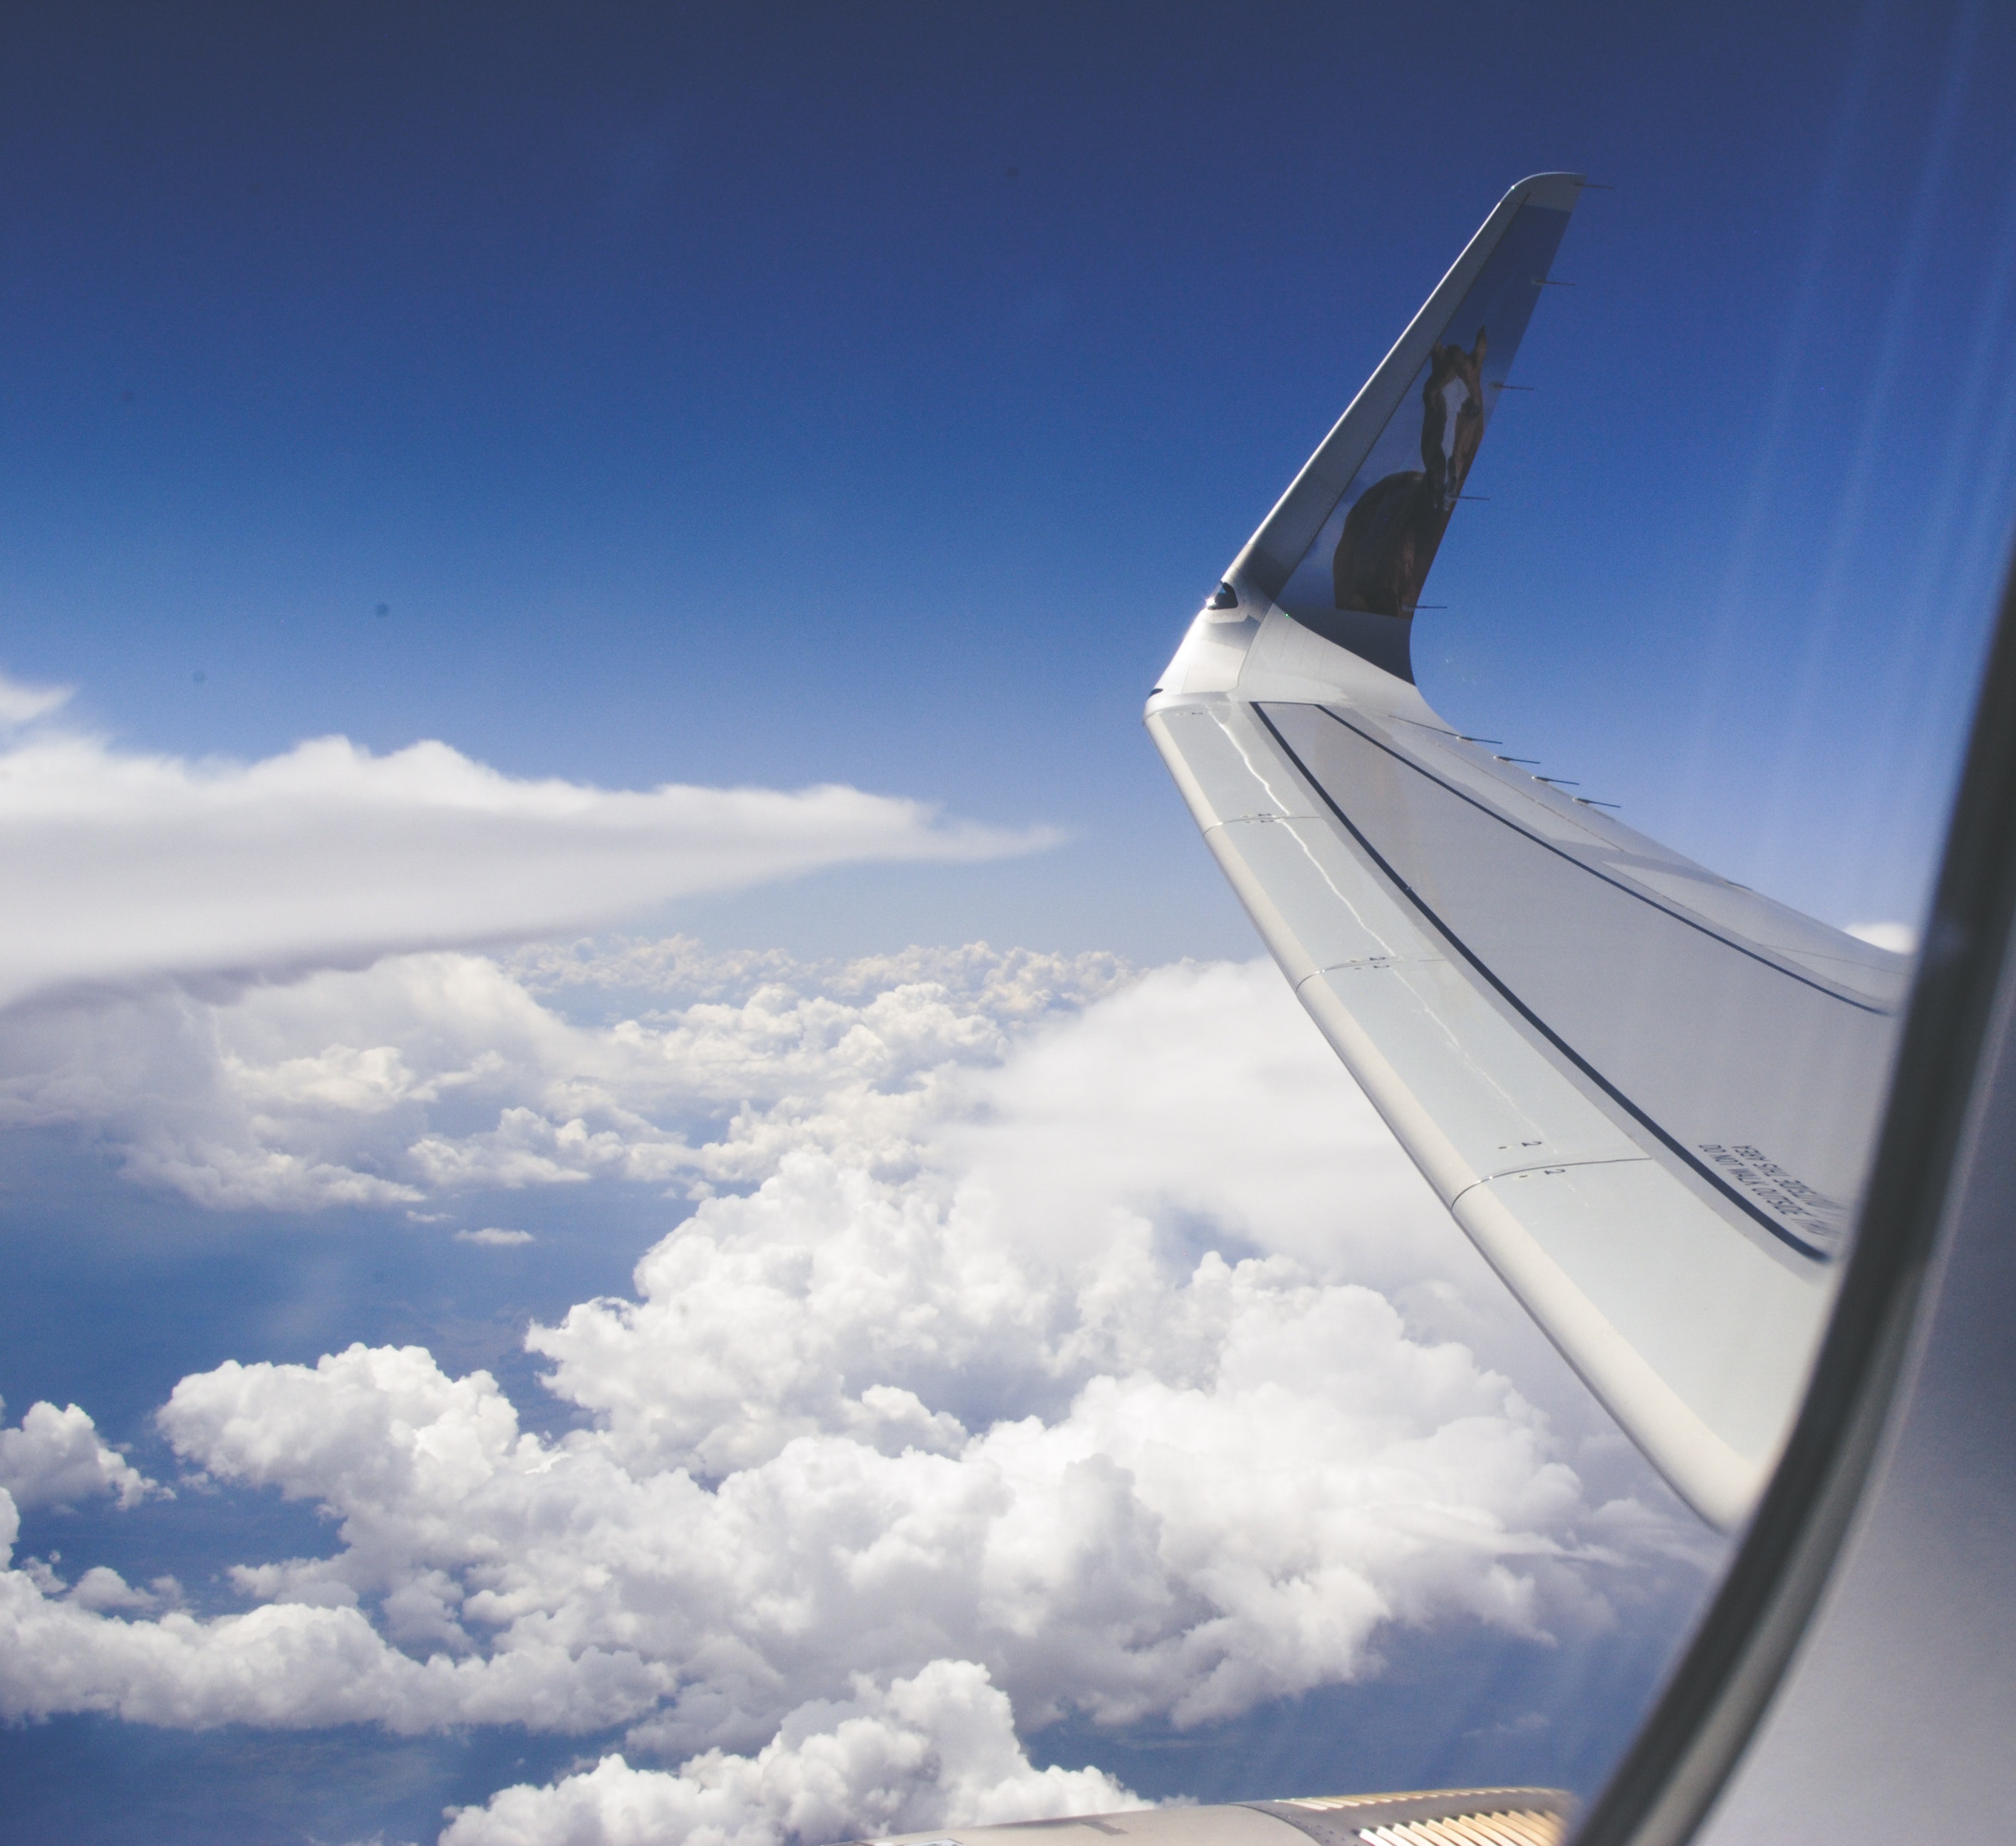
sky, air travel, cloud, daytime, blue, wing, airline, atmosphere, flight, cumulus, aerospace engineering, flap, airliner, airplane, aviation, meteorological phenomenon, vacation, architecture, vehicle